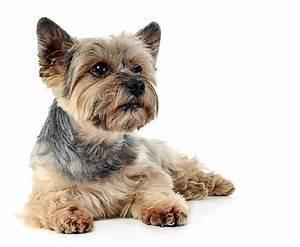
dog